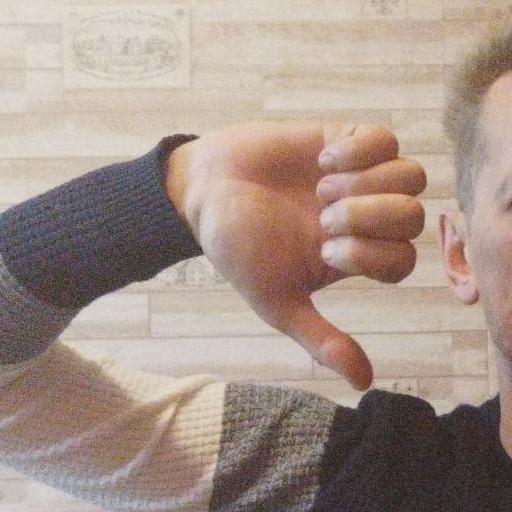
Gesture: dislike